Guantian station

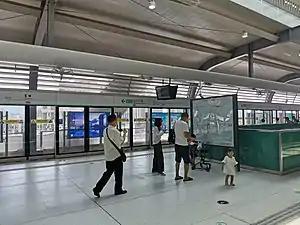

Guantian station, is a station on Line 6 of the Shenzhen Metro. It opened on 18 August 2020.